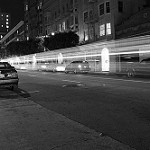
Label: B & W